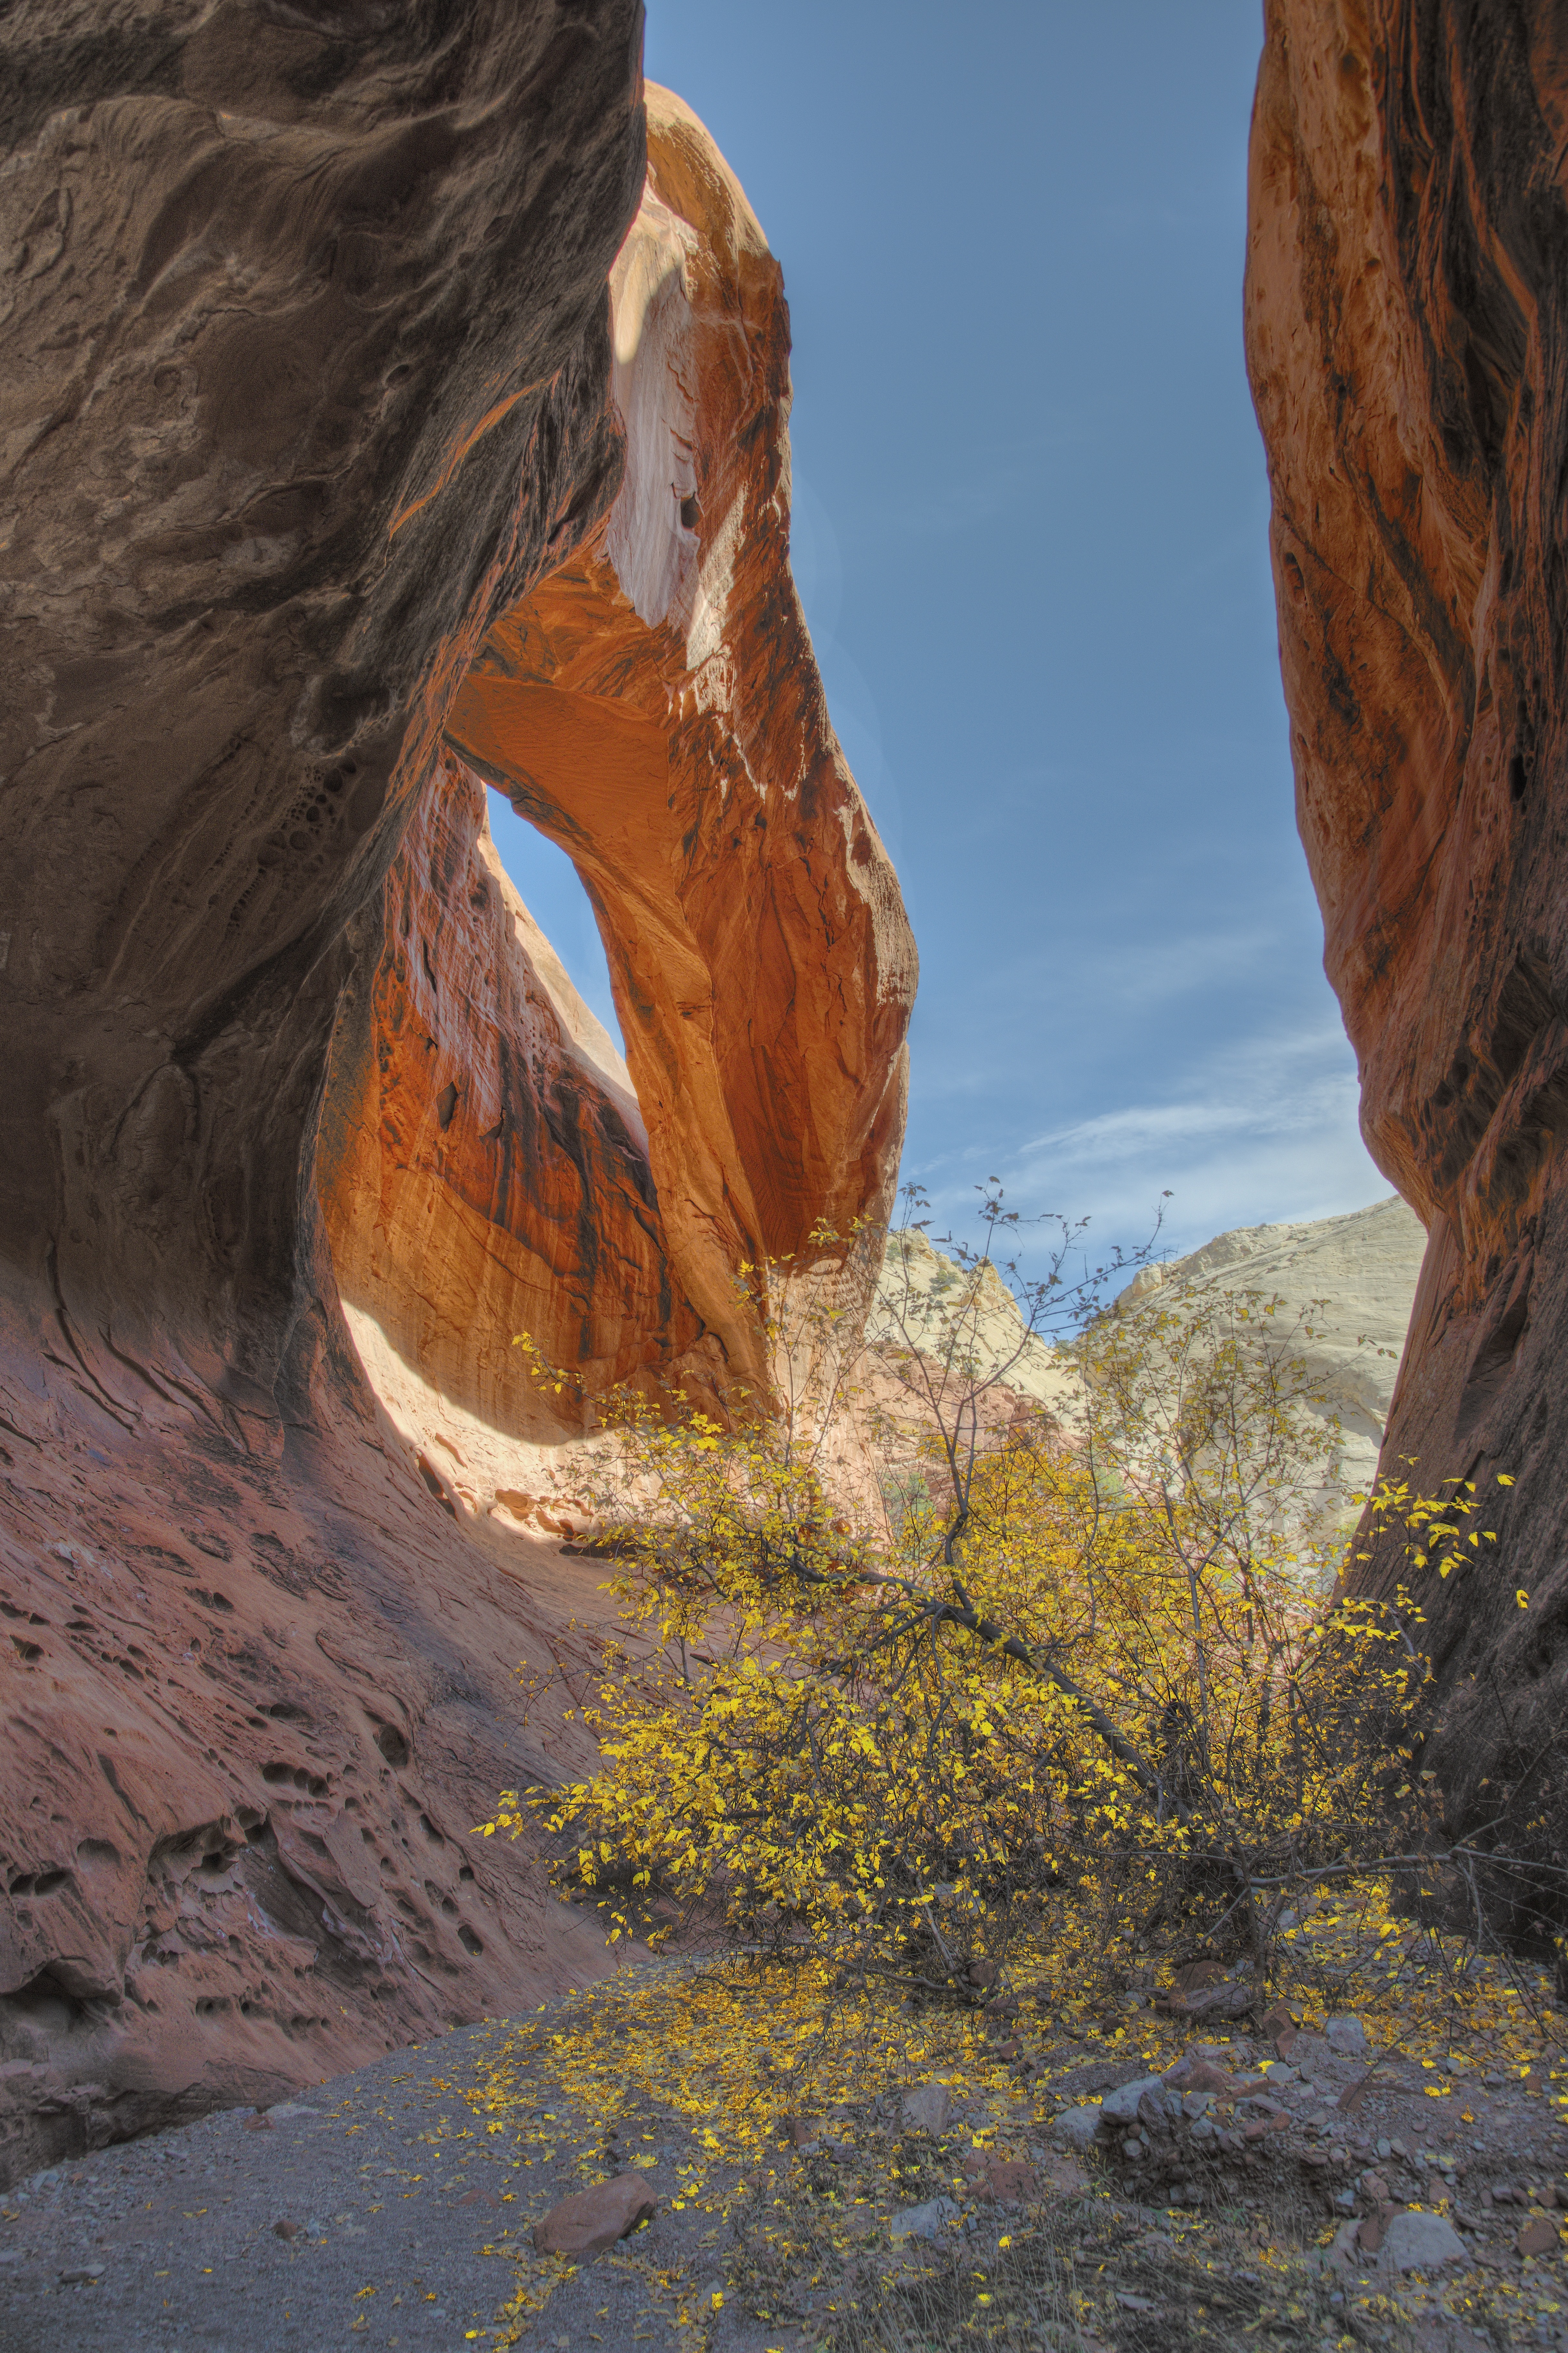
landscape, nature, rock, wilderness, mountain, valley, formation, arch, reflection, autumn, canyon, hdr, geology, plateau, photomatix, nikond800e, wadi, capitolreef, uppermuleytwist, landform, geographical feature